Tuggeranong Parkway

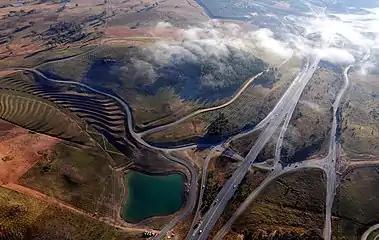
Aerial view of Tuggeranong Parkway

Tuggeranong Parkway is an major highway in Canberra, Australia. Often referred to as "The Parkway" by locals, Tuggeranong Parkway links Civic to the southern Canberra metro district of Tuggeranong, and is a bypass road to the Woden Valley-Weston Creek district of Canberra. It also links to the Glenloch Interchange, where roads such as Caswell Drive connect to Belconnen.